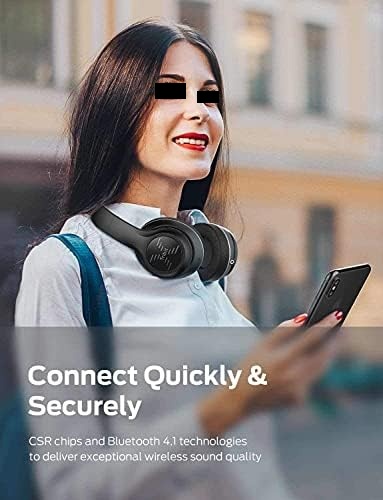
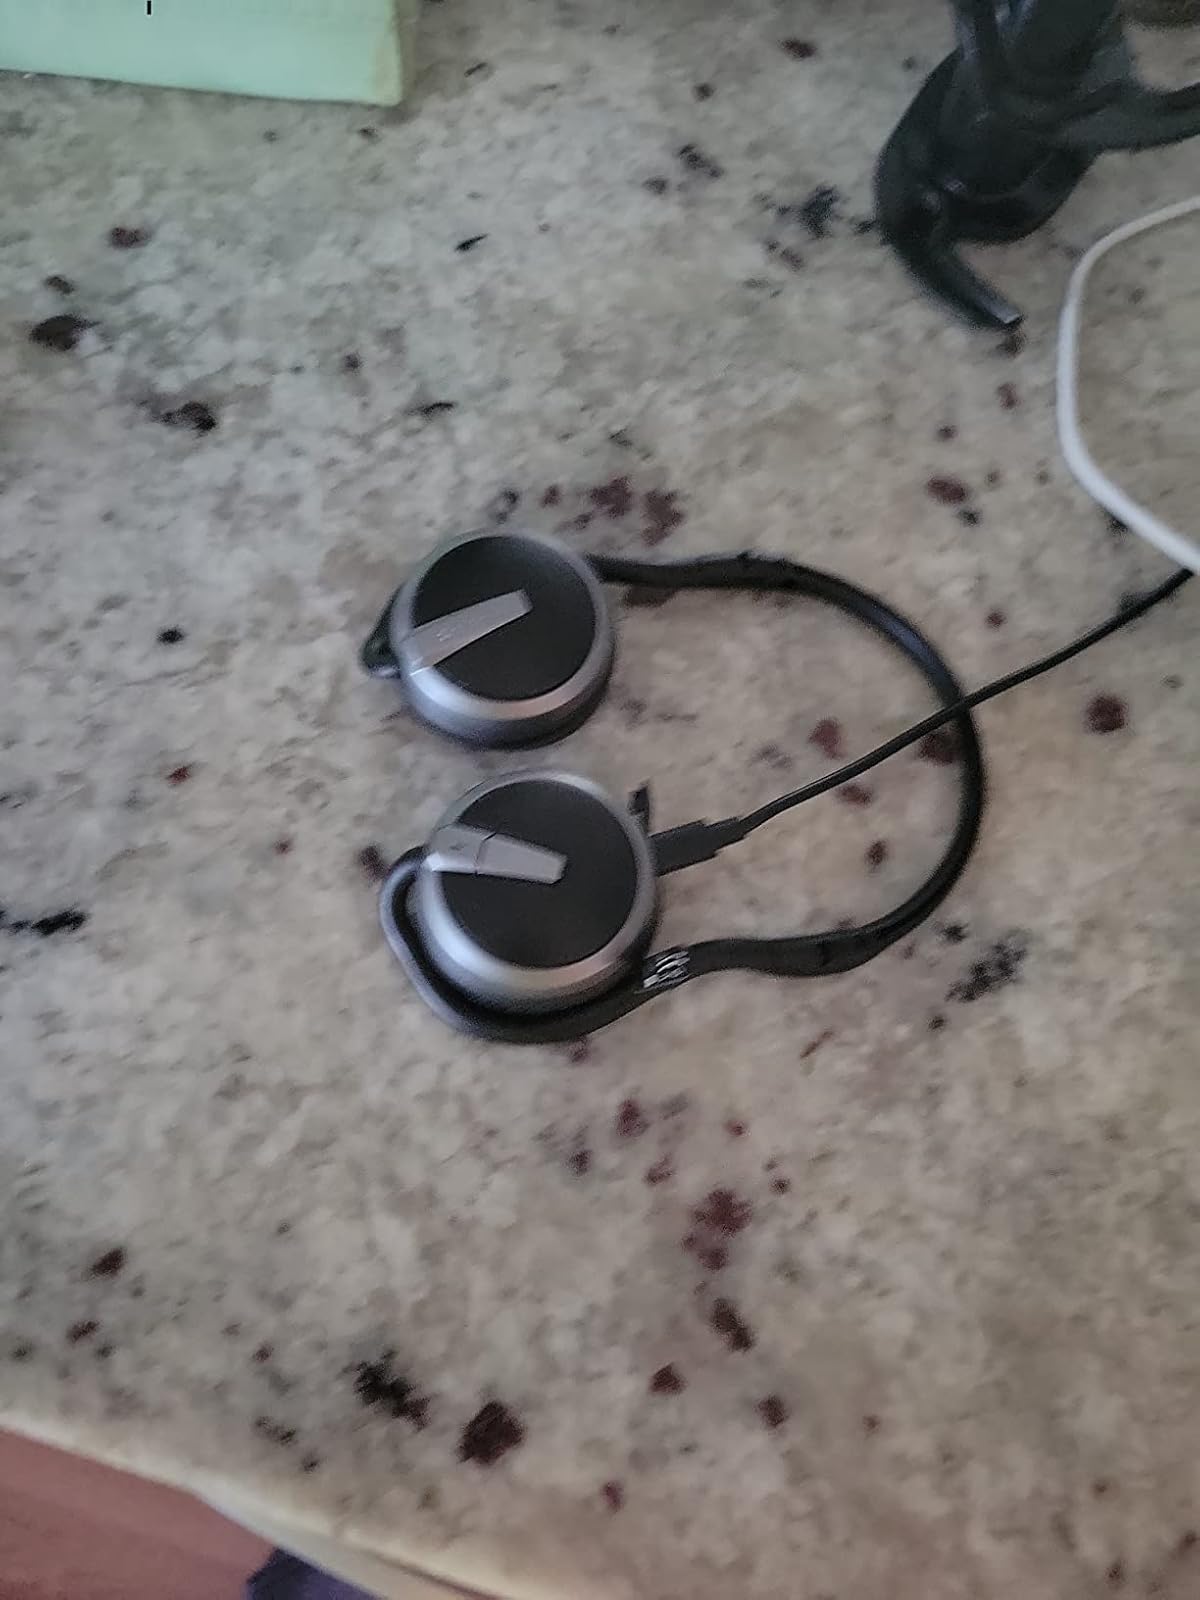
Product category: headphones
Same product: no